King Leary

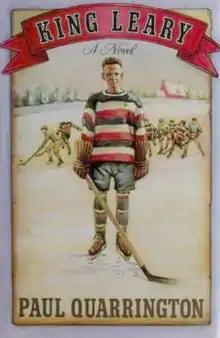
First edition

King Leary is a novel by Canadian humorist Paul Quarrington, published in 1987 by Doubleday Canada.